Nørregade 27, Copenhagen

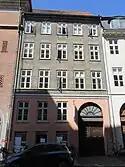
Nørregade 27 in 2023.

The property was listed in the new cadastre of 1756 as No. 45 in Northern Quarter, owned by brewer Søren Jensen Trille.